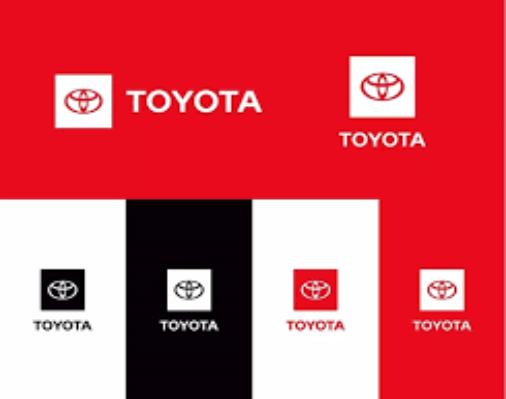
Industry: Transportation